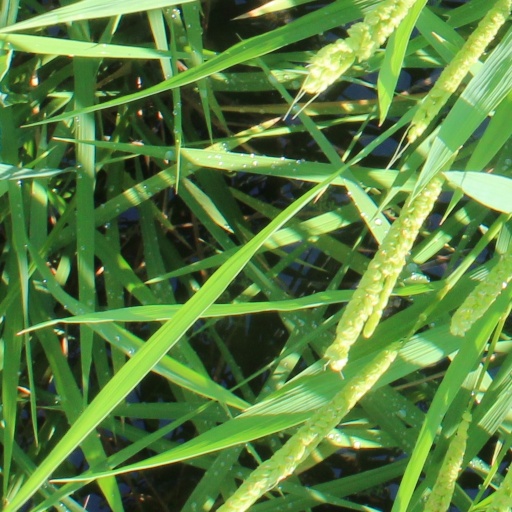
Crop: rice